Hyundai i-oniq

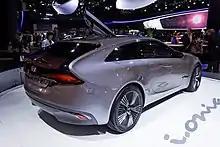
Rear view

Hyundai state the i-oniq follows the "fluidic sculpture" design language introduced in 2010 with the i-flow concept vehicle. It was designed at the Hyundai Motor Europe Technical Centre in Russelsheim, Germany, under the leadership of Thomas Bürkle. The vehicle has an alternative name, HED-8, which derives from its design origin (Hyundai Europe Design); these are analogous to the HCD-"nn" line of Hyundai concept vehicles designed at the Hyundai California Design (HCD) Studio.